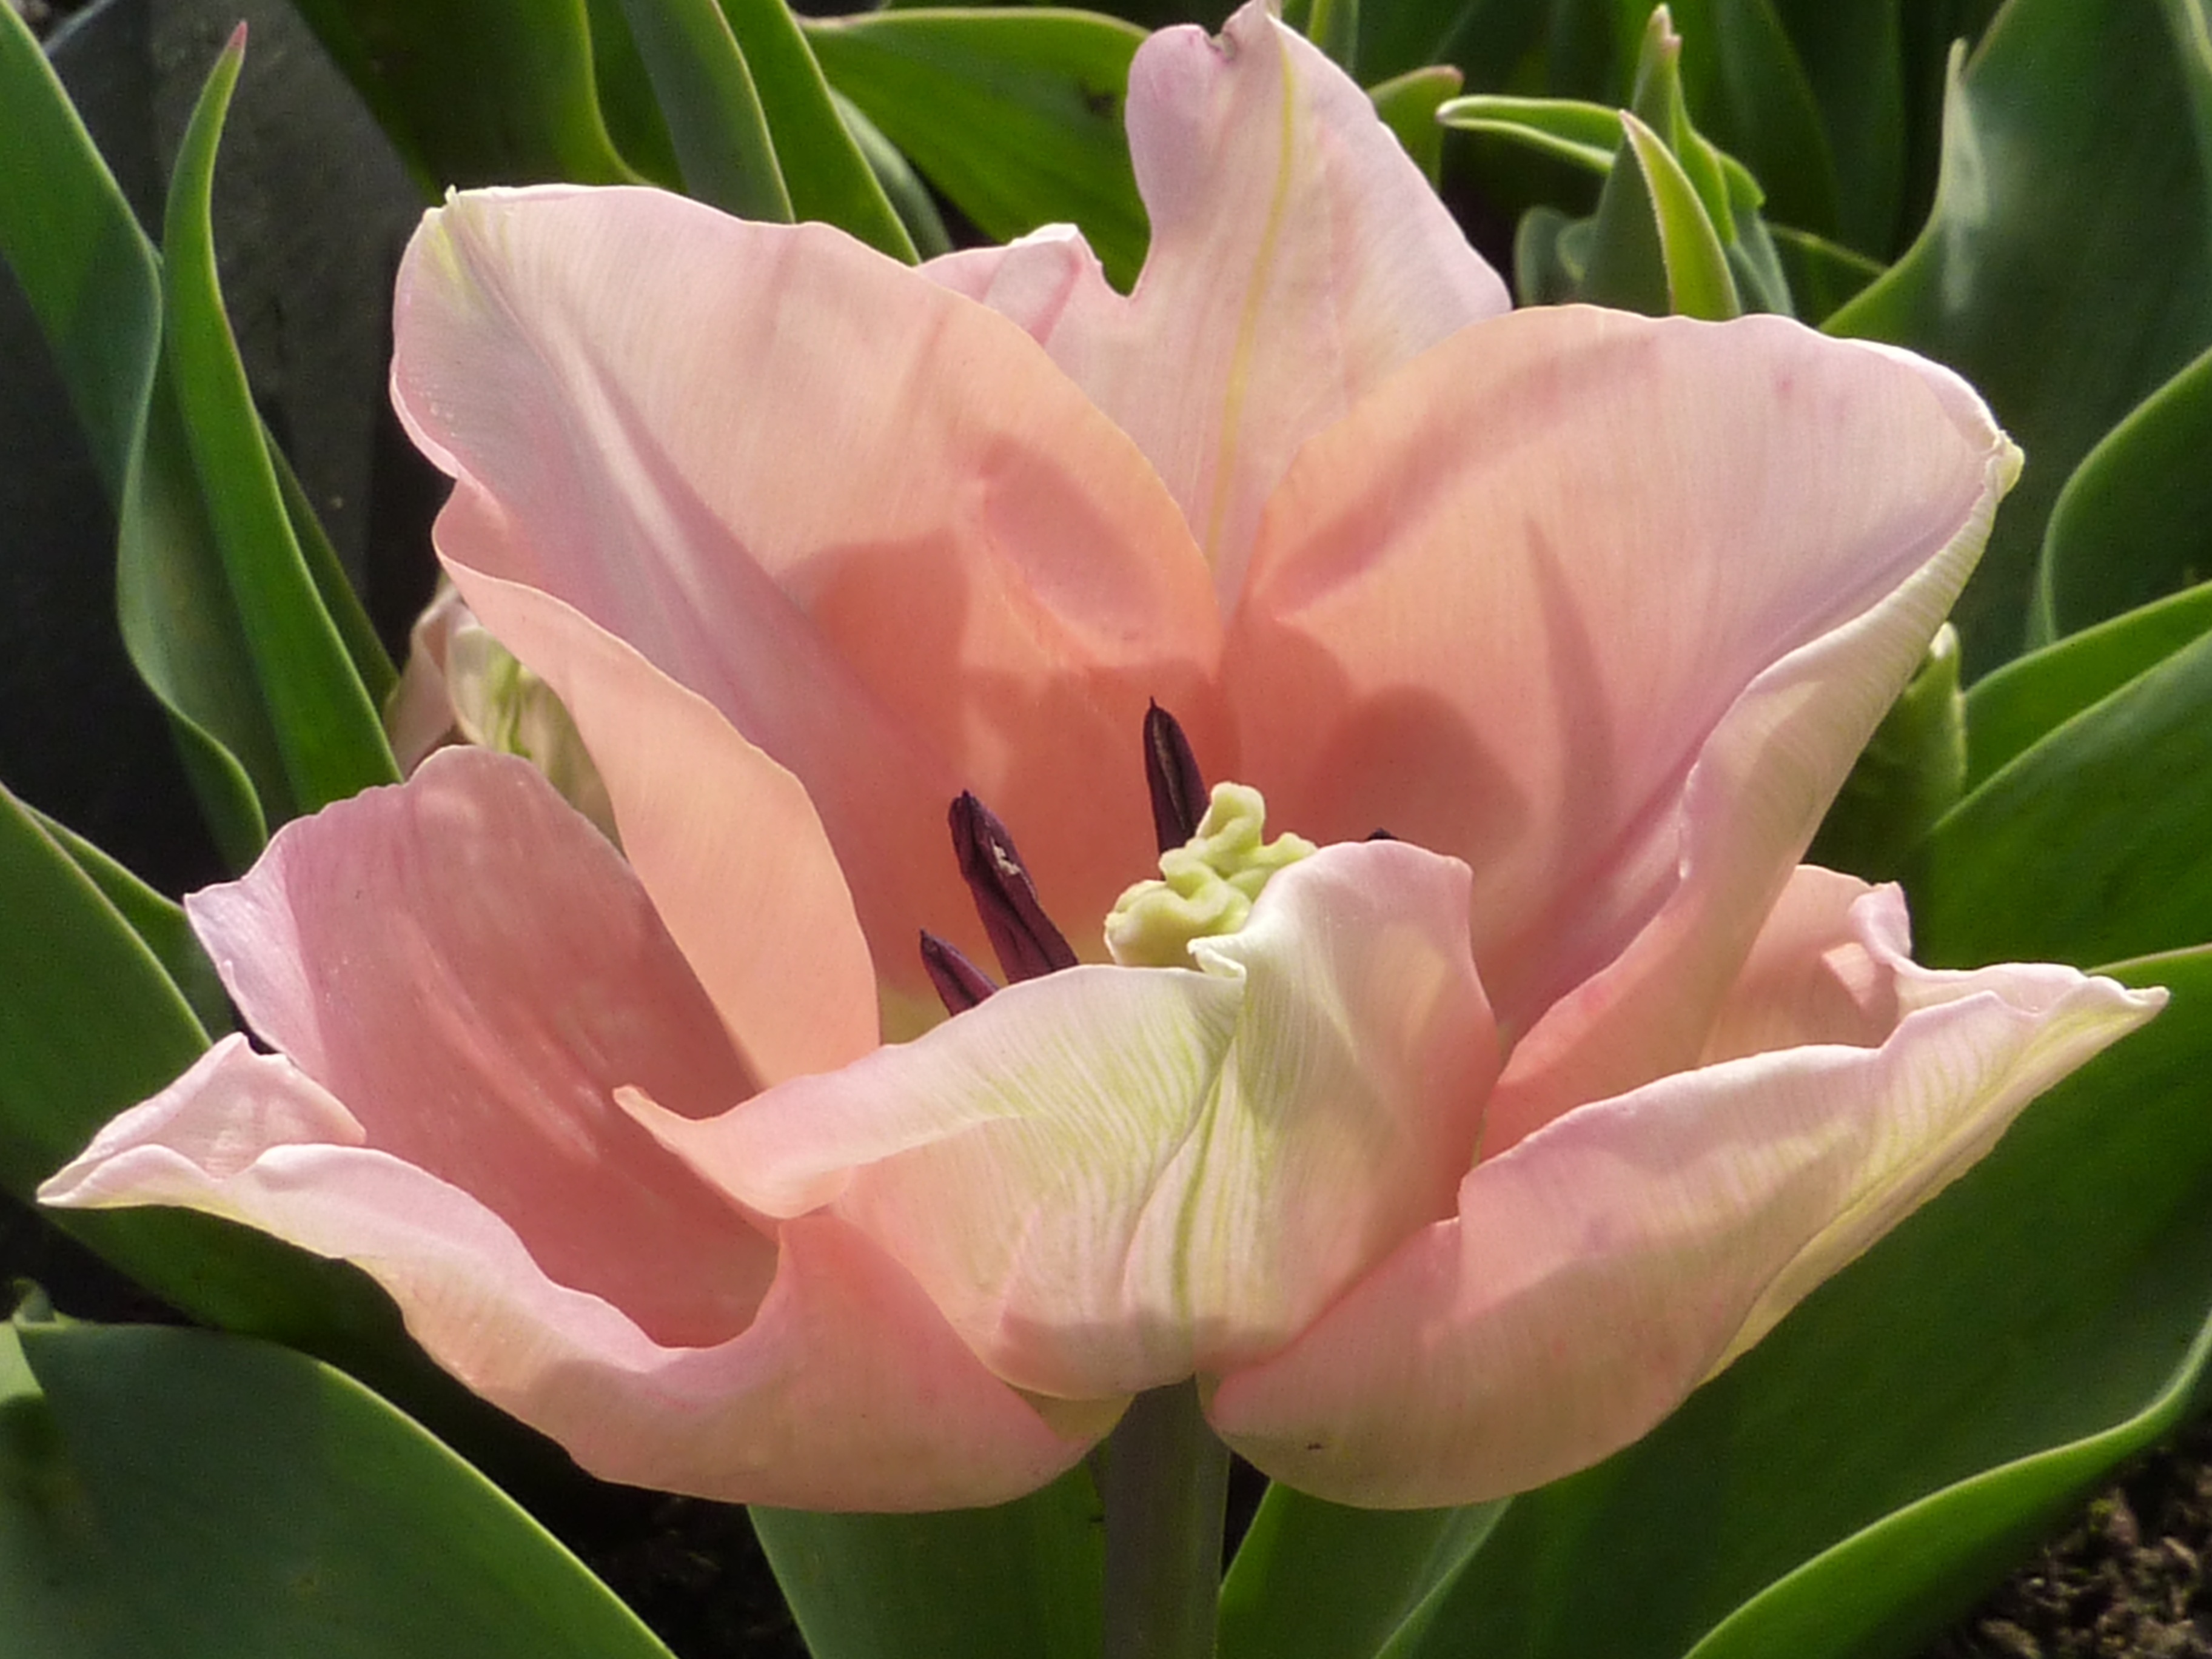
plant, flower, petal, tulip, botany, pink, flora, flowering plant, lily family, plant stem, land plant